61st Infantry Division (United Kingdom)

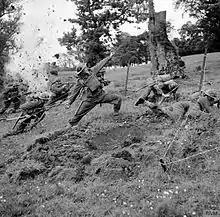
Men of the 6th Battalion, Royal Berkshire Regiment undertaking battle training at Coleraine, Northern Ireland, 16 June 1941.

As early as mid-May 1940, while the Battle of France was still being waged, the British Government began to fear that Germany would immediately launch an invasion of the British Isles. This fear was compounded by, as historian Paul McMahon commented, the "catastrophic Allied defeats" that soon followed, which produced "two hysterias in the summer of 1940: first, fear of imminent invasion and, second, a 'fifth column panic'." The initial fear of invasion was aroused by the alleged capture of German documents, by the Dutch, which contained plans for a German invasion as well as information regarding a simultaneous attack on Ireland by paratroopers who were to be assisted by the Irish Republican Army (IRA). This document, which no longer exists, caused panic within the British Government. The information was reinforced, in the following months, by reports warning of a German intent to invade Ireland from diplomatic missions and the Secret Intelligence Service (SIS). On 14 May, following his return to the United Kingdom, Carton de Wiart resumed command of the 61st Infantry Division; Schreiber had left the division two days previously, to take command of the 45th Infantry Division. After the British Expeditionary Force (BEF) was evacuated from France, the British acted on the rumours of the German intent to invade Ireland, and the decision was made to reinforce the garrison (the 53rd (Welsh) Infantry Division) by deploying the 61st Infantry Division; in the ensuing 12 months, the division would be followed by the 5th and 48th (South Midland) Divisions and the 71st and 72nd Independent Infantry Brigades).